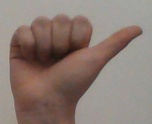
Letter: dhad